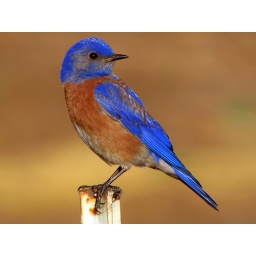
A western bluebird male (Sialia mexicana) living in the Cemitary of Davis, California.